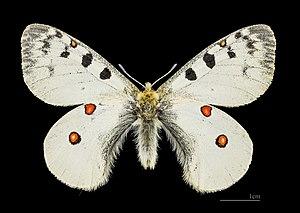
Le Petit Apollon ou Phoebus est une espèce d'insectes lépidoptères de la famille des Papilionidae, de la sous-famille des Parnassiinae et du genre Parnassius.